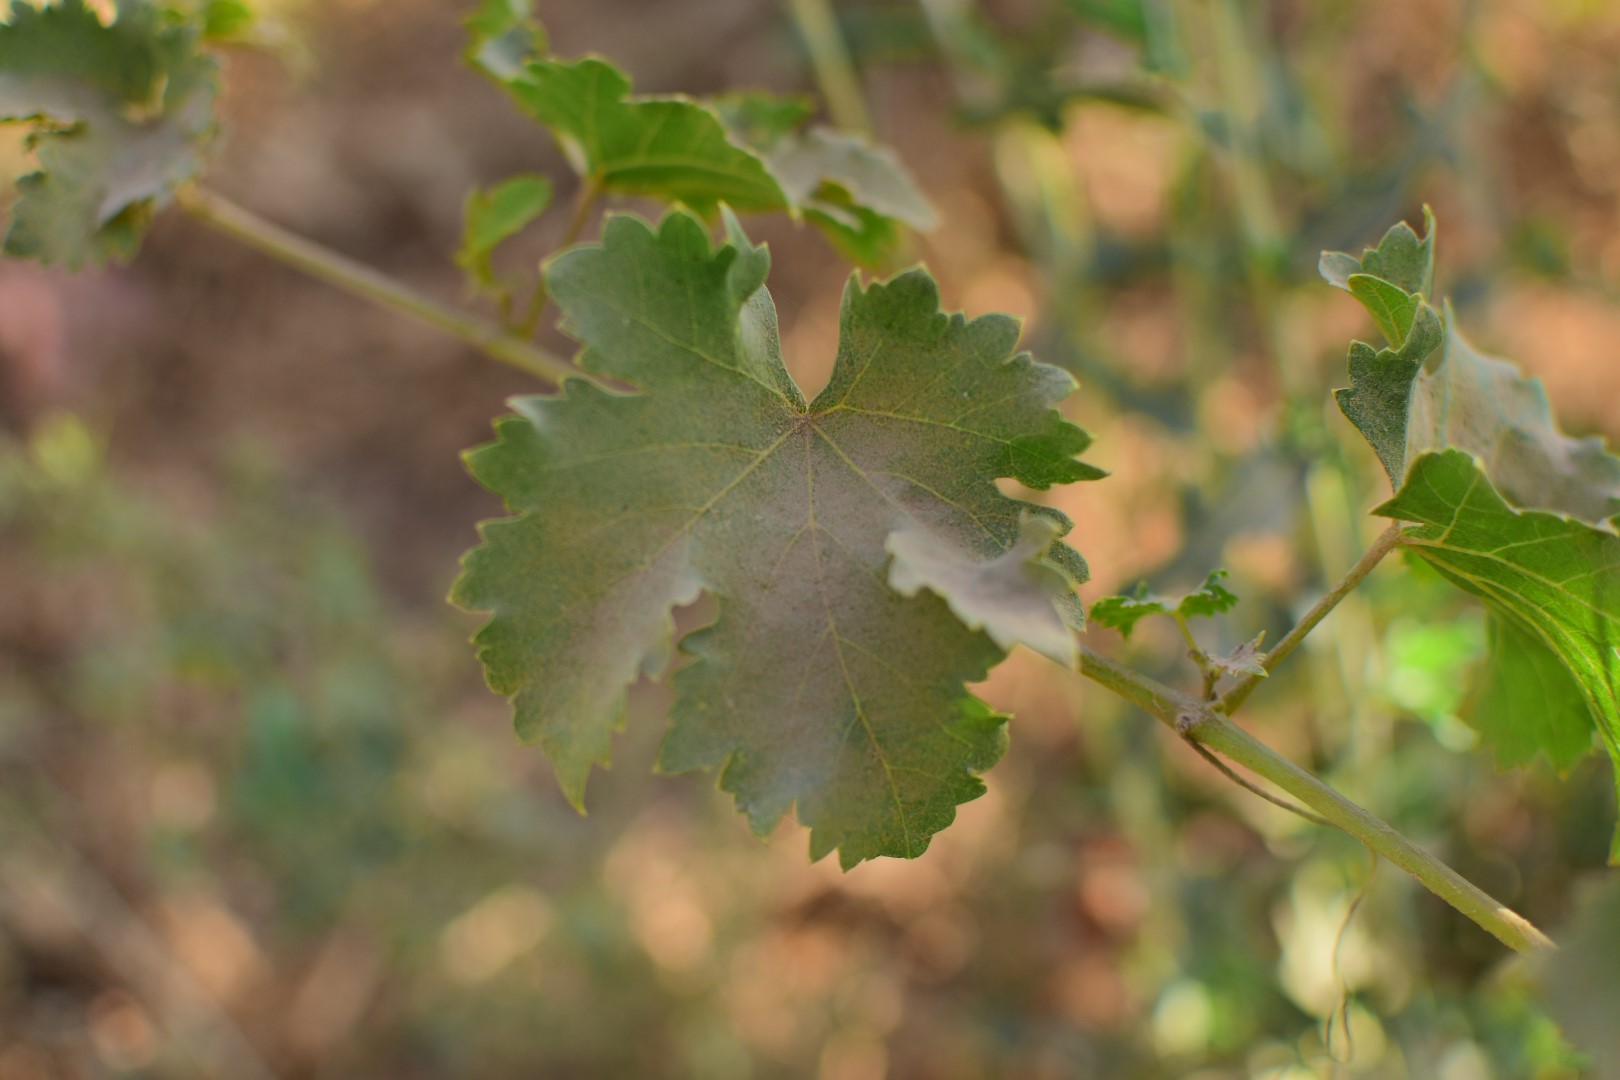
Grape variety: Deas Al-Annz